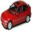
Label: automobile